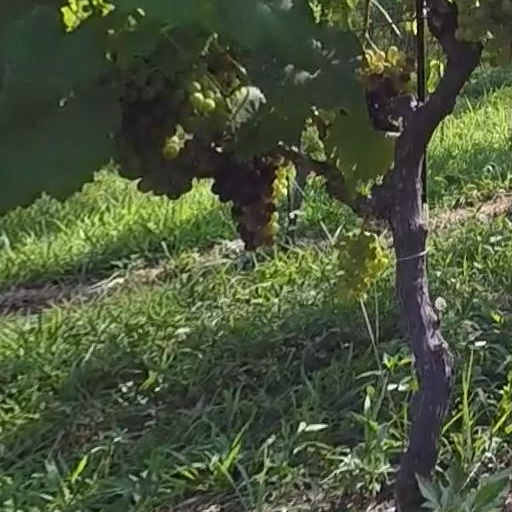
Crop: grape